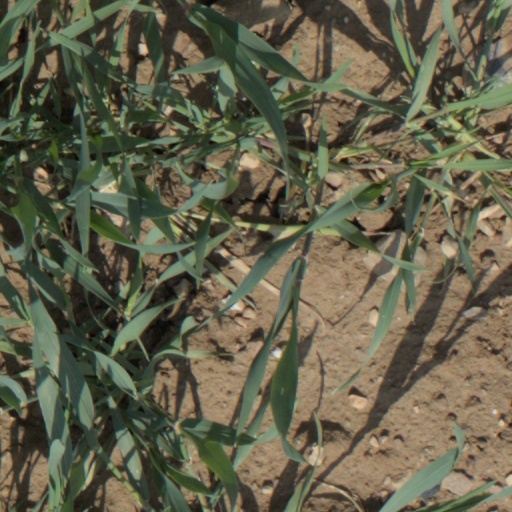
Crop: wheat